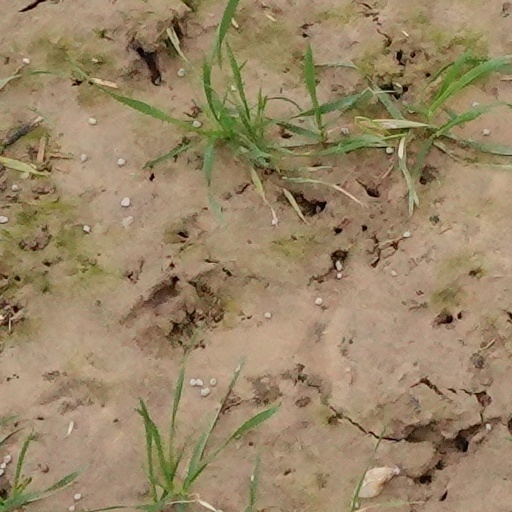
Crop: wheat